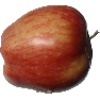
Label: Apple Red 1